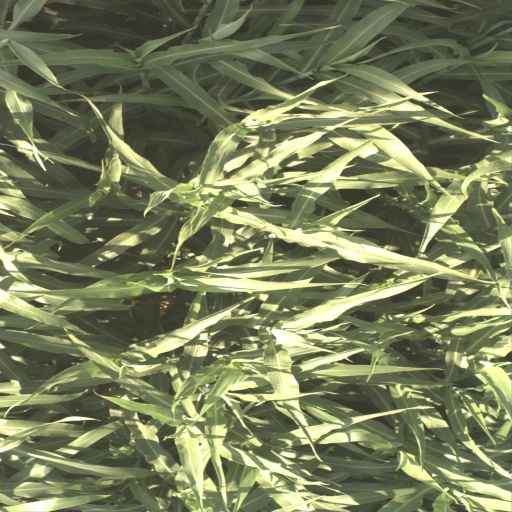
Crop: sorghum